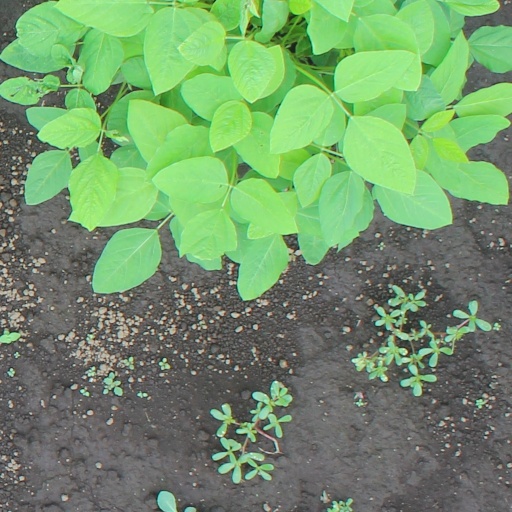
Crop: soybean